Fred Elliott (footballer)

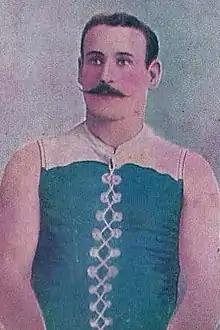
Cigarette card of Elliott in 1905

Frederick Clifford "Pompey" Elliott (7 April 1879 – 3 August 1960) was an Australian rules footballer in the Victorian Football League (VFL).